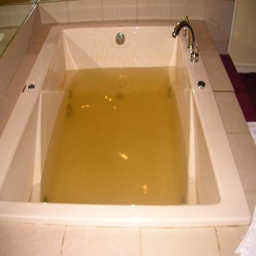
here is the brown water .